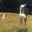
Label: cattle